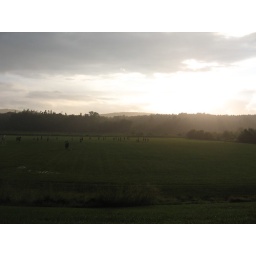
soccer fields of green mountain college, poultney vermont. right in the middle of a drizzle, the sun peeks through the clouds.